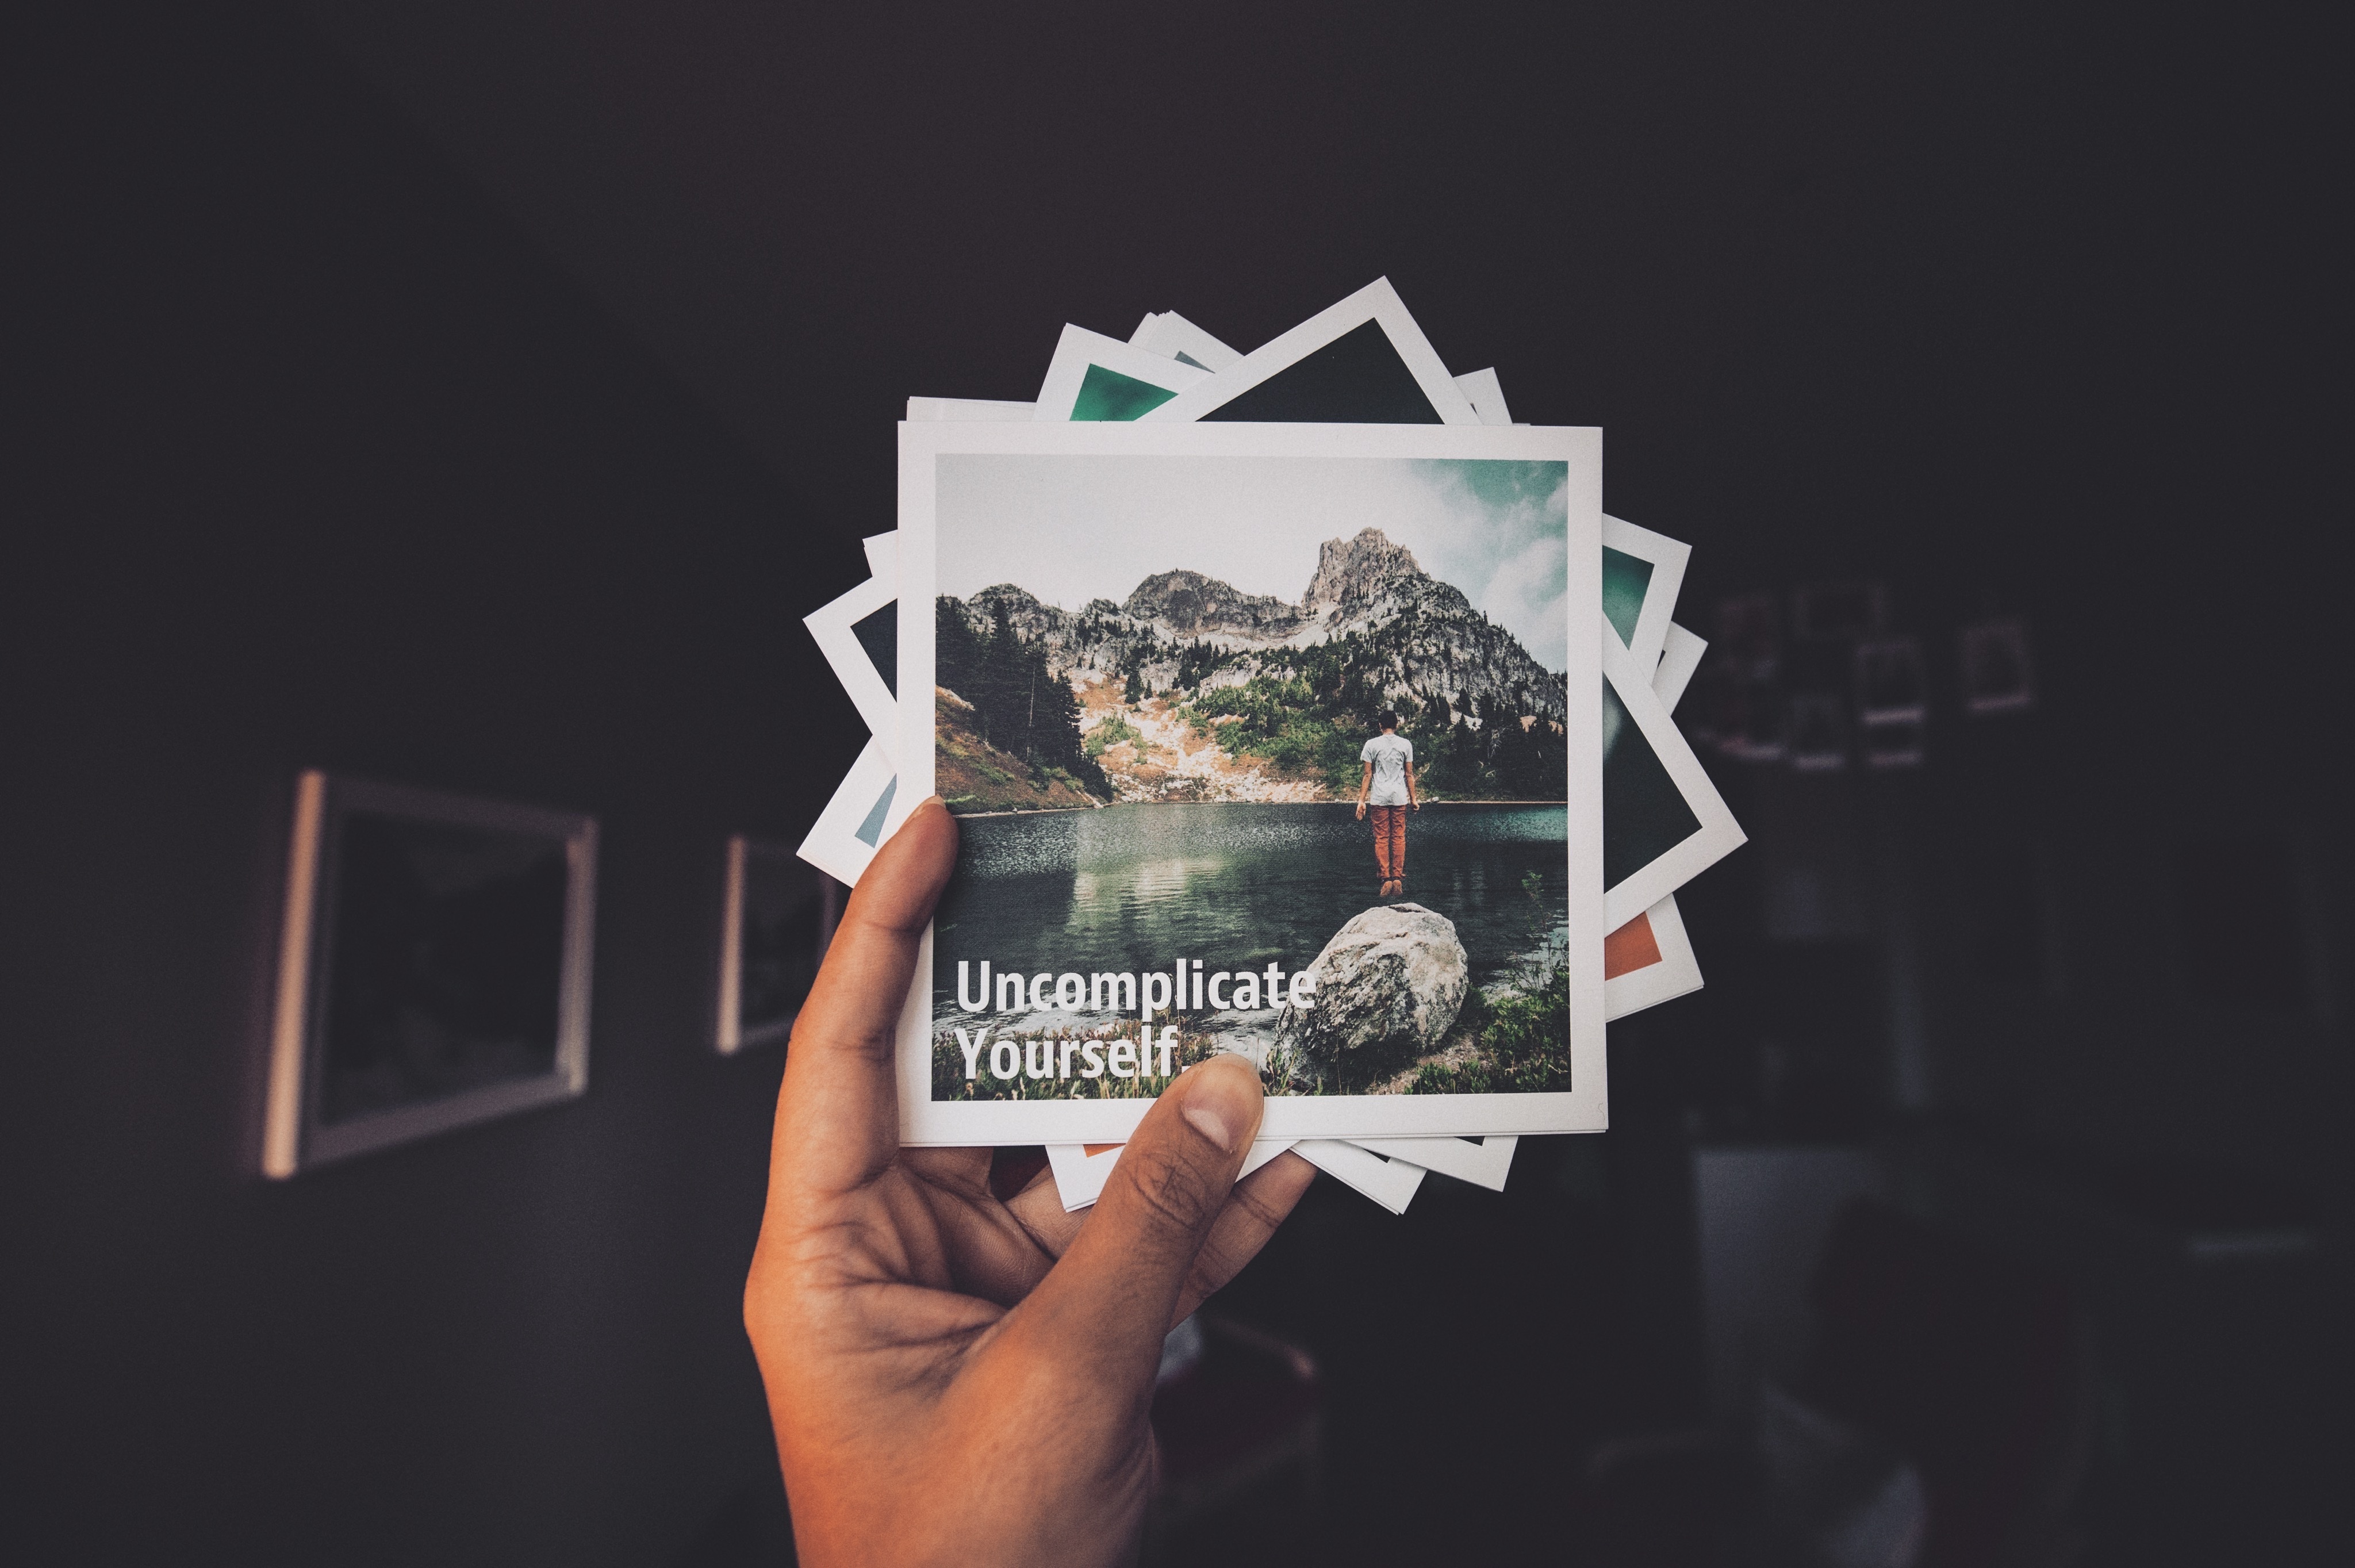
hand, brand, photos, art, inspirational, photographs, uncomplicate yourself